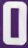
Number: 0